George Lambton

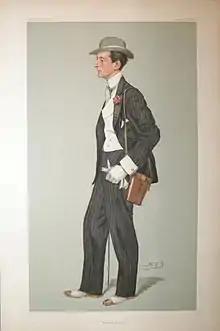
Vanity Fair caricature of Lambton (1904)

George Lambton (23 November 1860 – 23 July 1945) was a British thoroughbred racehorse trainer. He was British flat racing Champion Trainer in the 1906, 1911 and 1912 seasons.